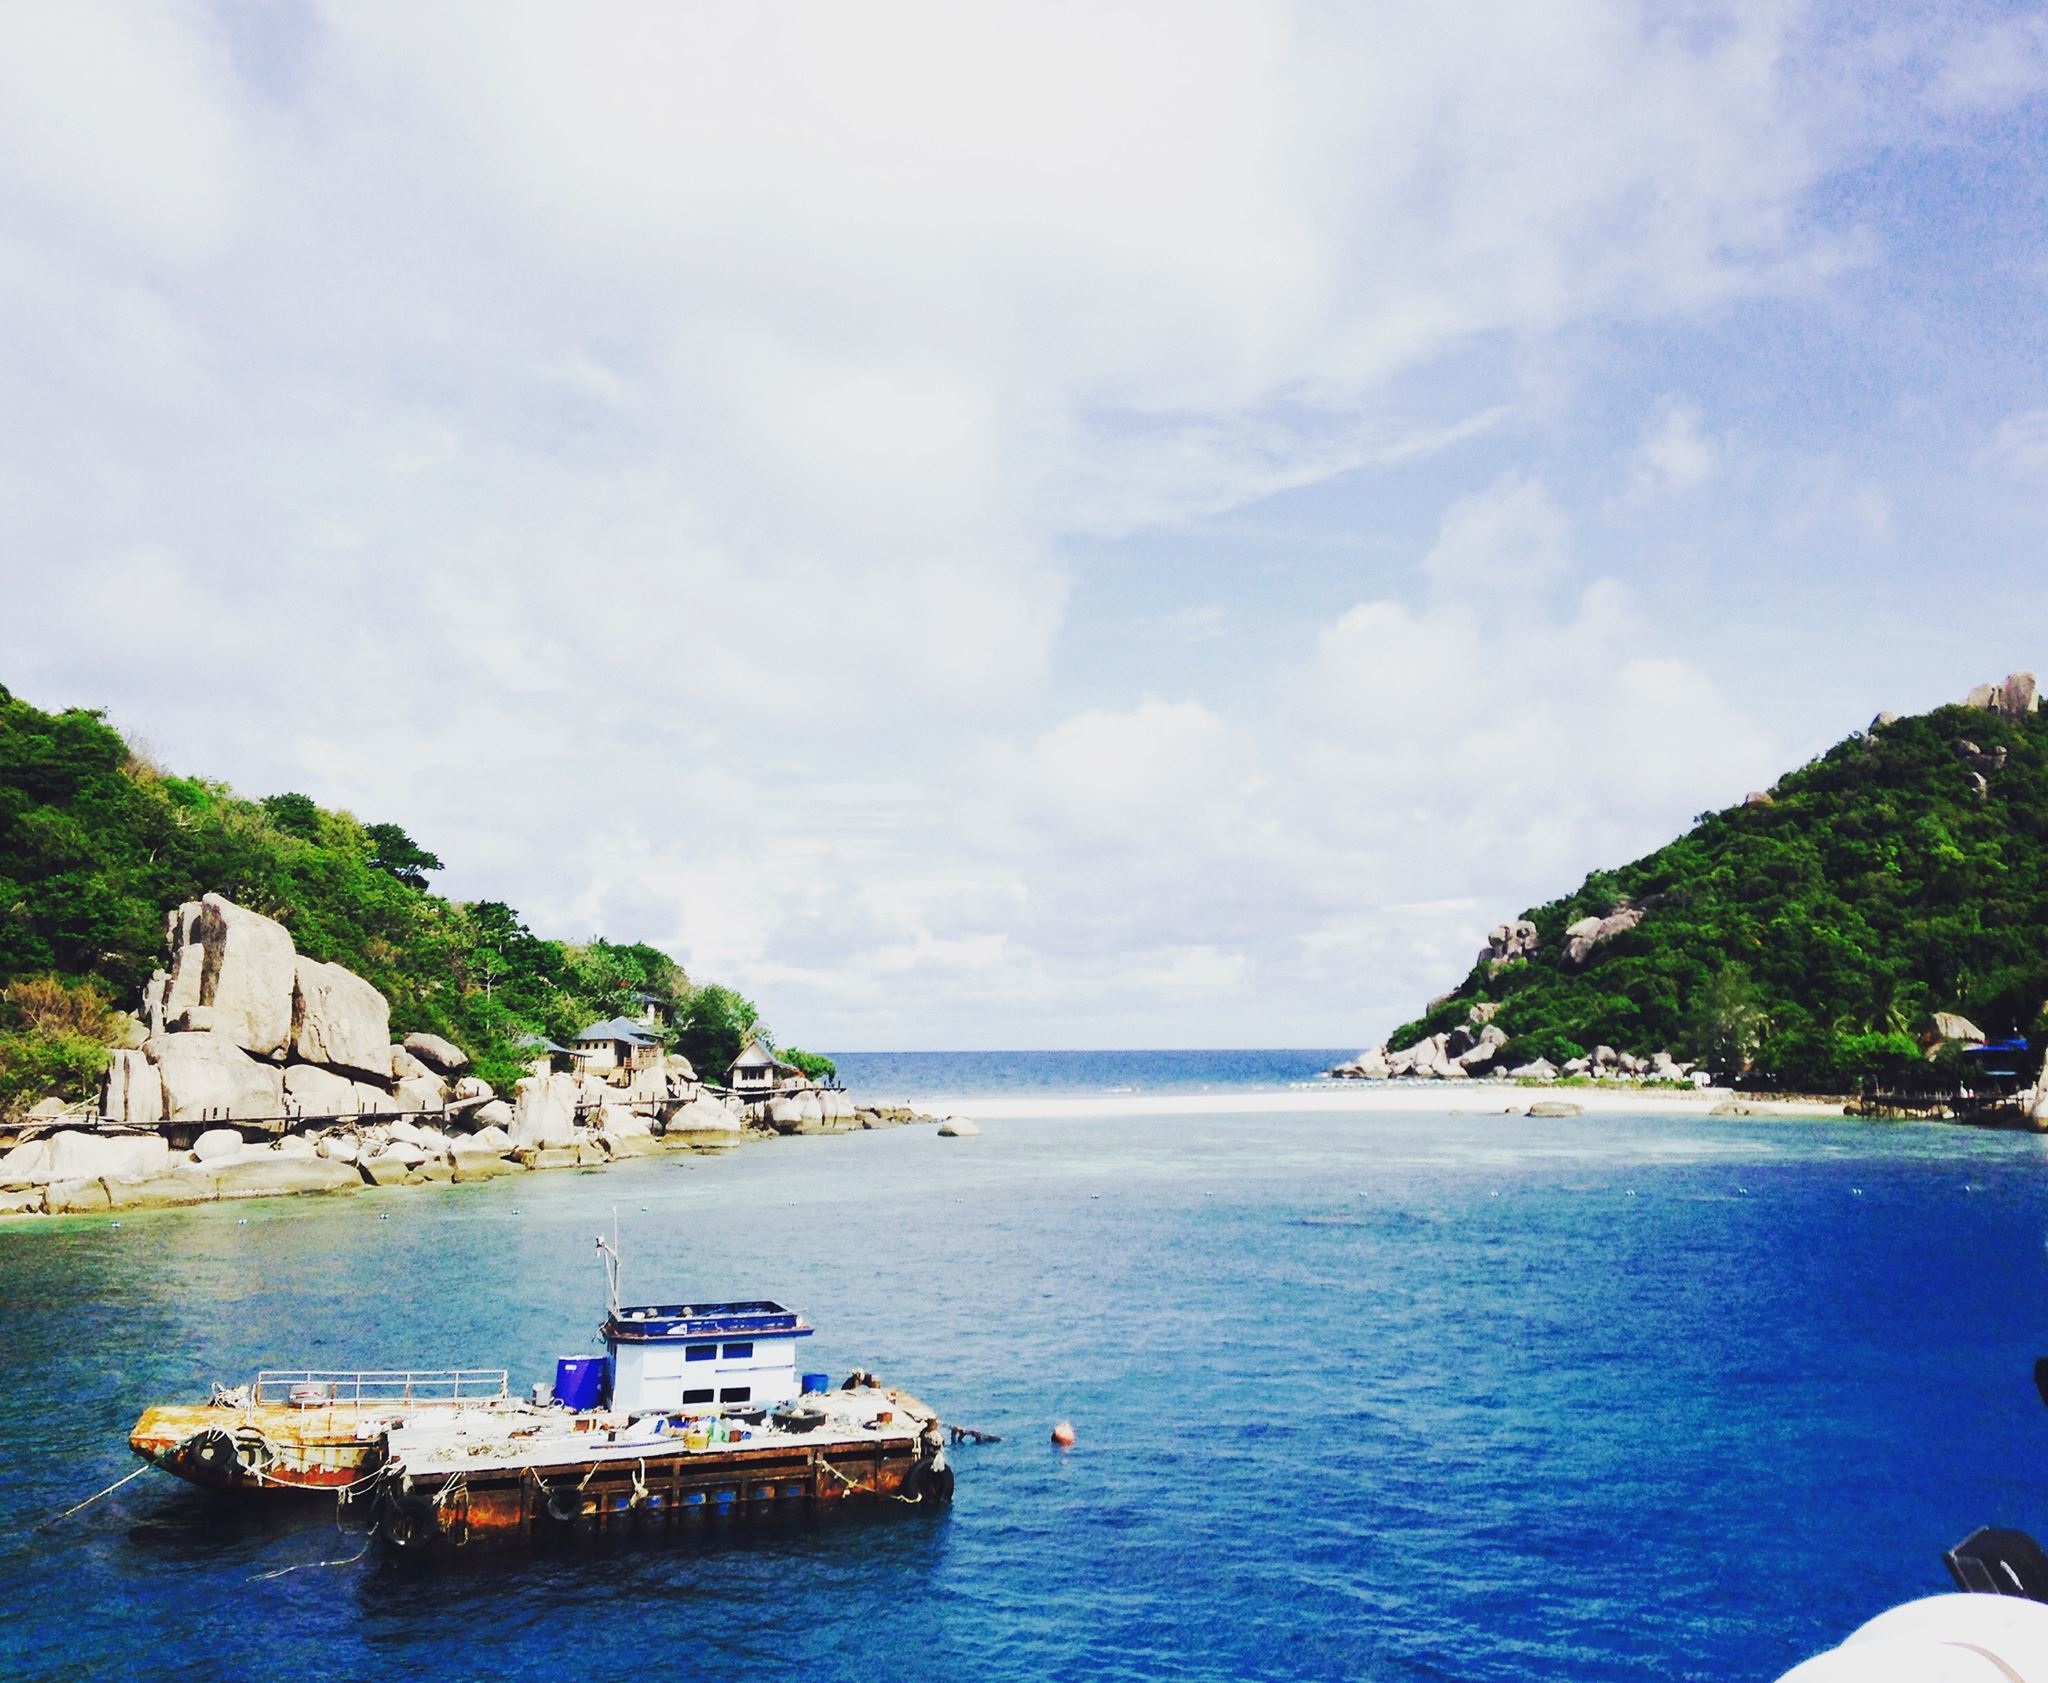
beach, sea, coast, ocean, boat, shore, vacation, cove, vehicle, lagoon, bay, island, body of water, archipelago, caribbean, cape, islet, landform